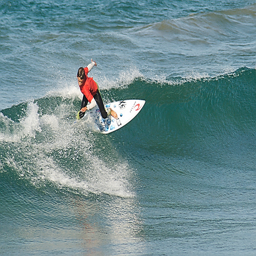
A man riding a wave on top of a surfboard.
A man rides a wave on a surfboard.
Someone riding waves in the ocean on their surf board
a man is surfing on a wave at the beach
a man that is surfing in some water